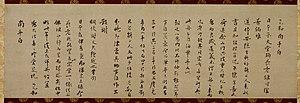
Le terme « Trésor national » est utilisé depuis 1897 pour désigner les biens culturels importants du Japon,